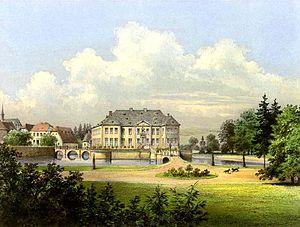
Le château de Vinsebeck est un château entouré d'eau situé en Allemagne à Vinsebeck, village de Rhénanie-du-Nord-Westphalie dépendant de la municipalité de Steinheim. Le château a été bâti en 1720 par Justus Wehmer en style baroque tardif avec des éléments nettement classiques.